Horace Silver

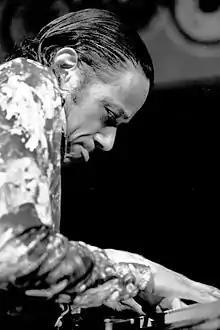
Silver at Keystone Korner, San Francisco in 1978

At the end of 1970, Silver broke up his regular band, to concentrate on composing and to spend more time with his wife. He had met Barbara Jean Dove in 1968 and married her two years later. They had a son, Gregory. Silver also became increasingly interested in spiritualism from the early 1970s.